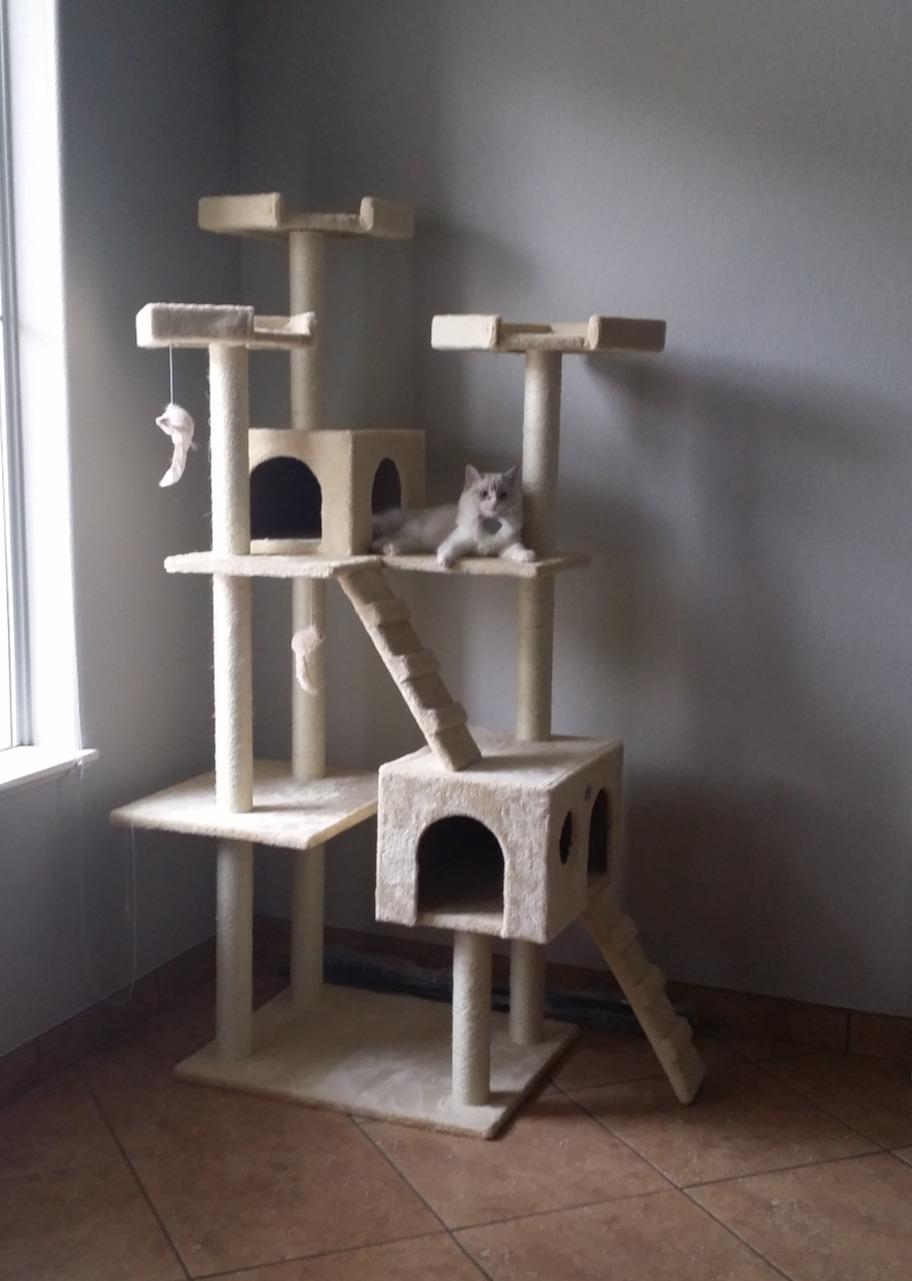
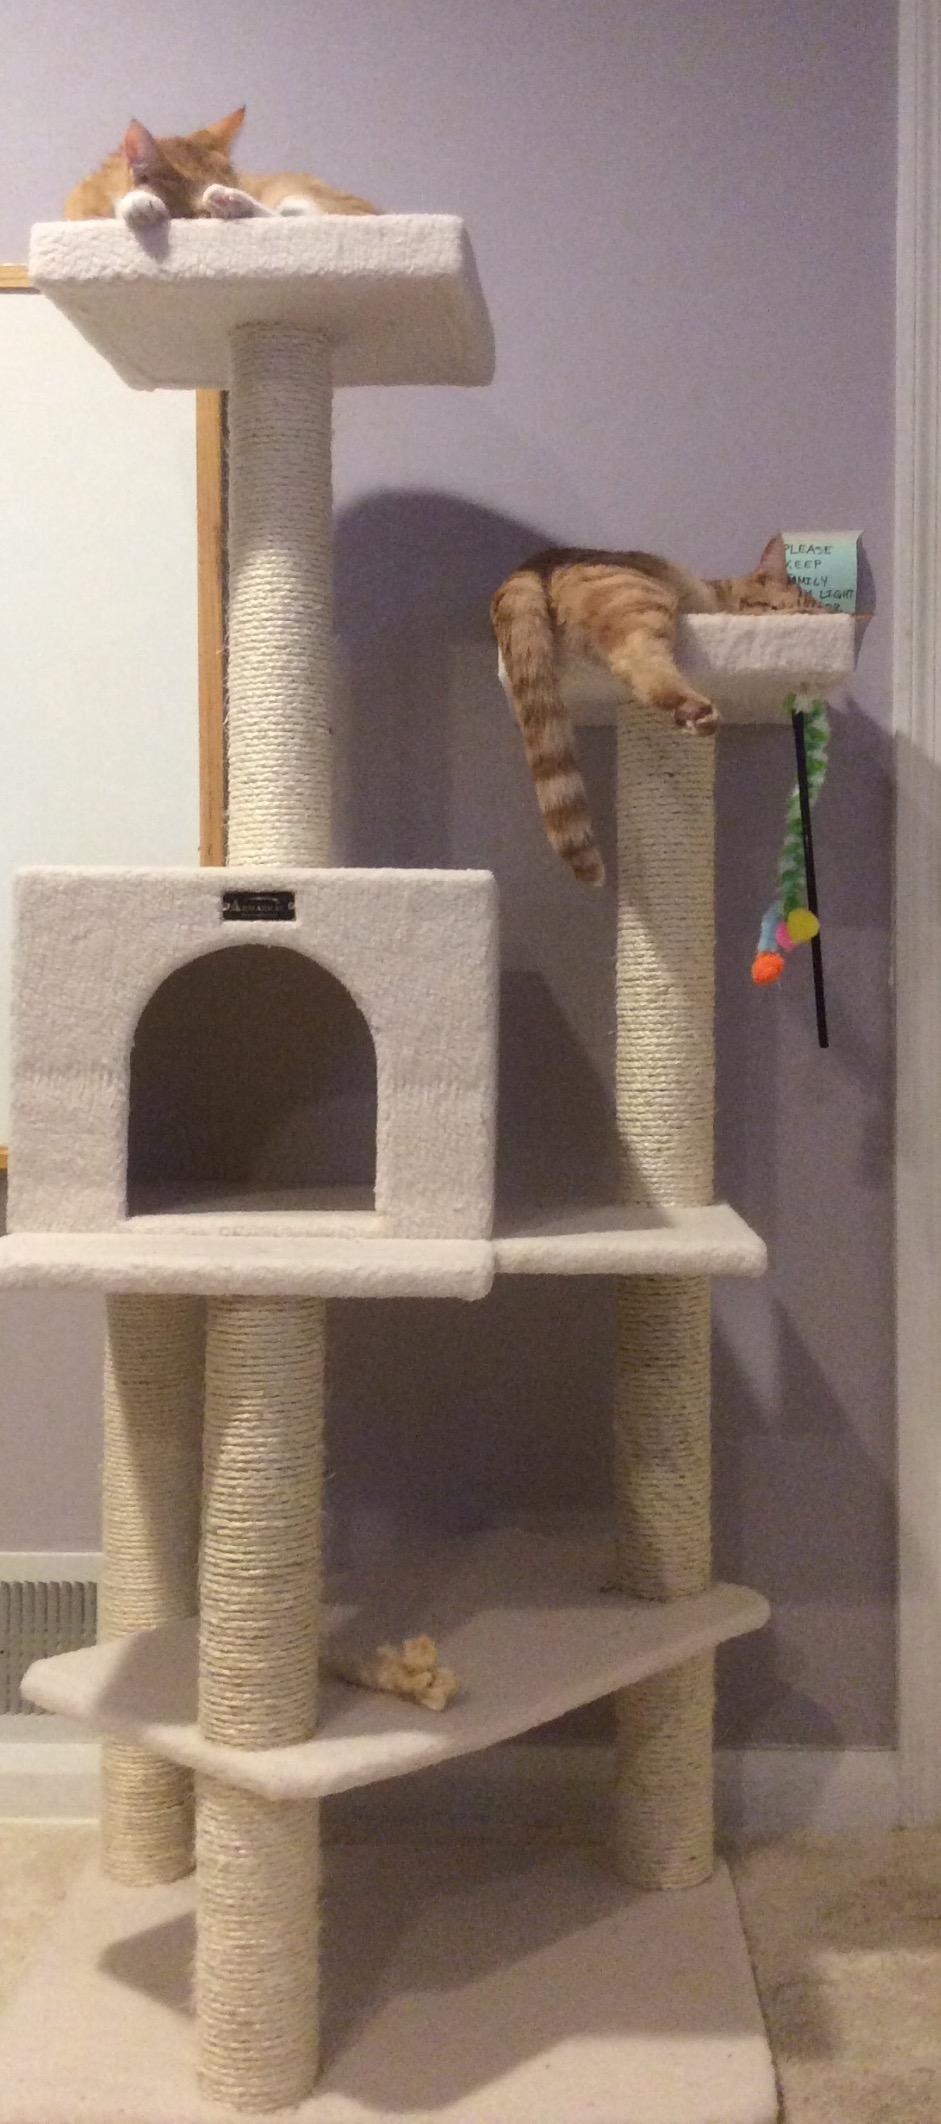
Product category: items_cat tree
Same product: no